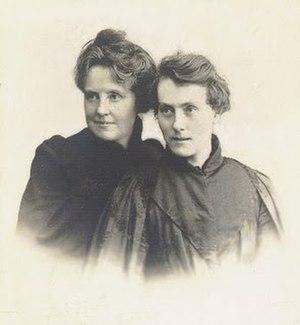
Michael Field est le pseudonyme collectif utilisé par les écrivaines et poétesses britanniques lesbiennes Katharine Harris Bradley et sa nièce Edith Emma Cooper. Sous le nom de plume de Michael Fiel, elles écrivent ensemble plus de 40 ouvrages ainsi qu'un journal intitulé Works and Days. Leur intention première est de conserver leur nom de plume secret, mais il devient de notoriété publique après qu'elles se sont confiées à leur ami Robert Browning.